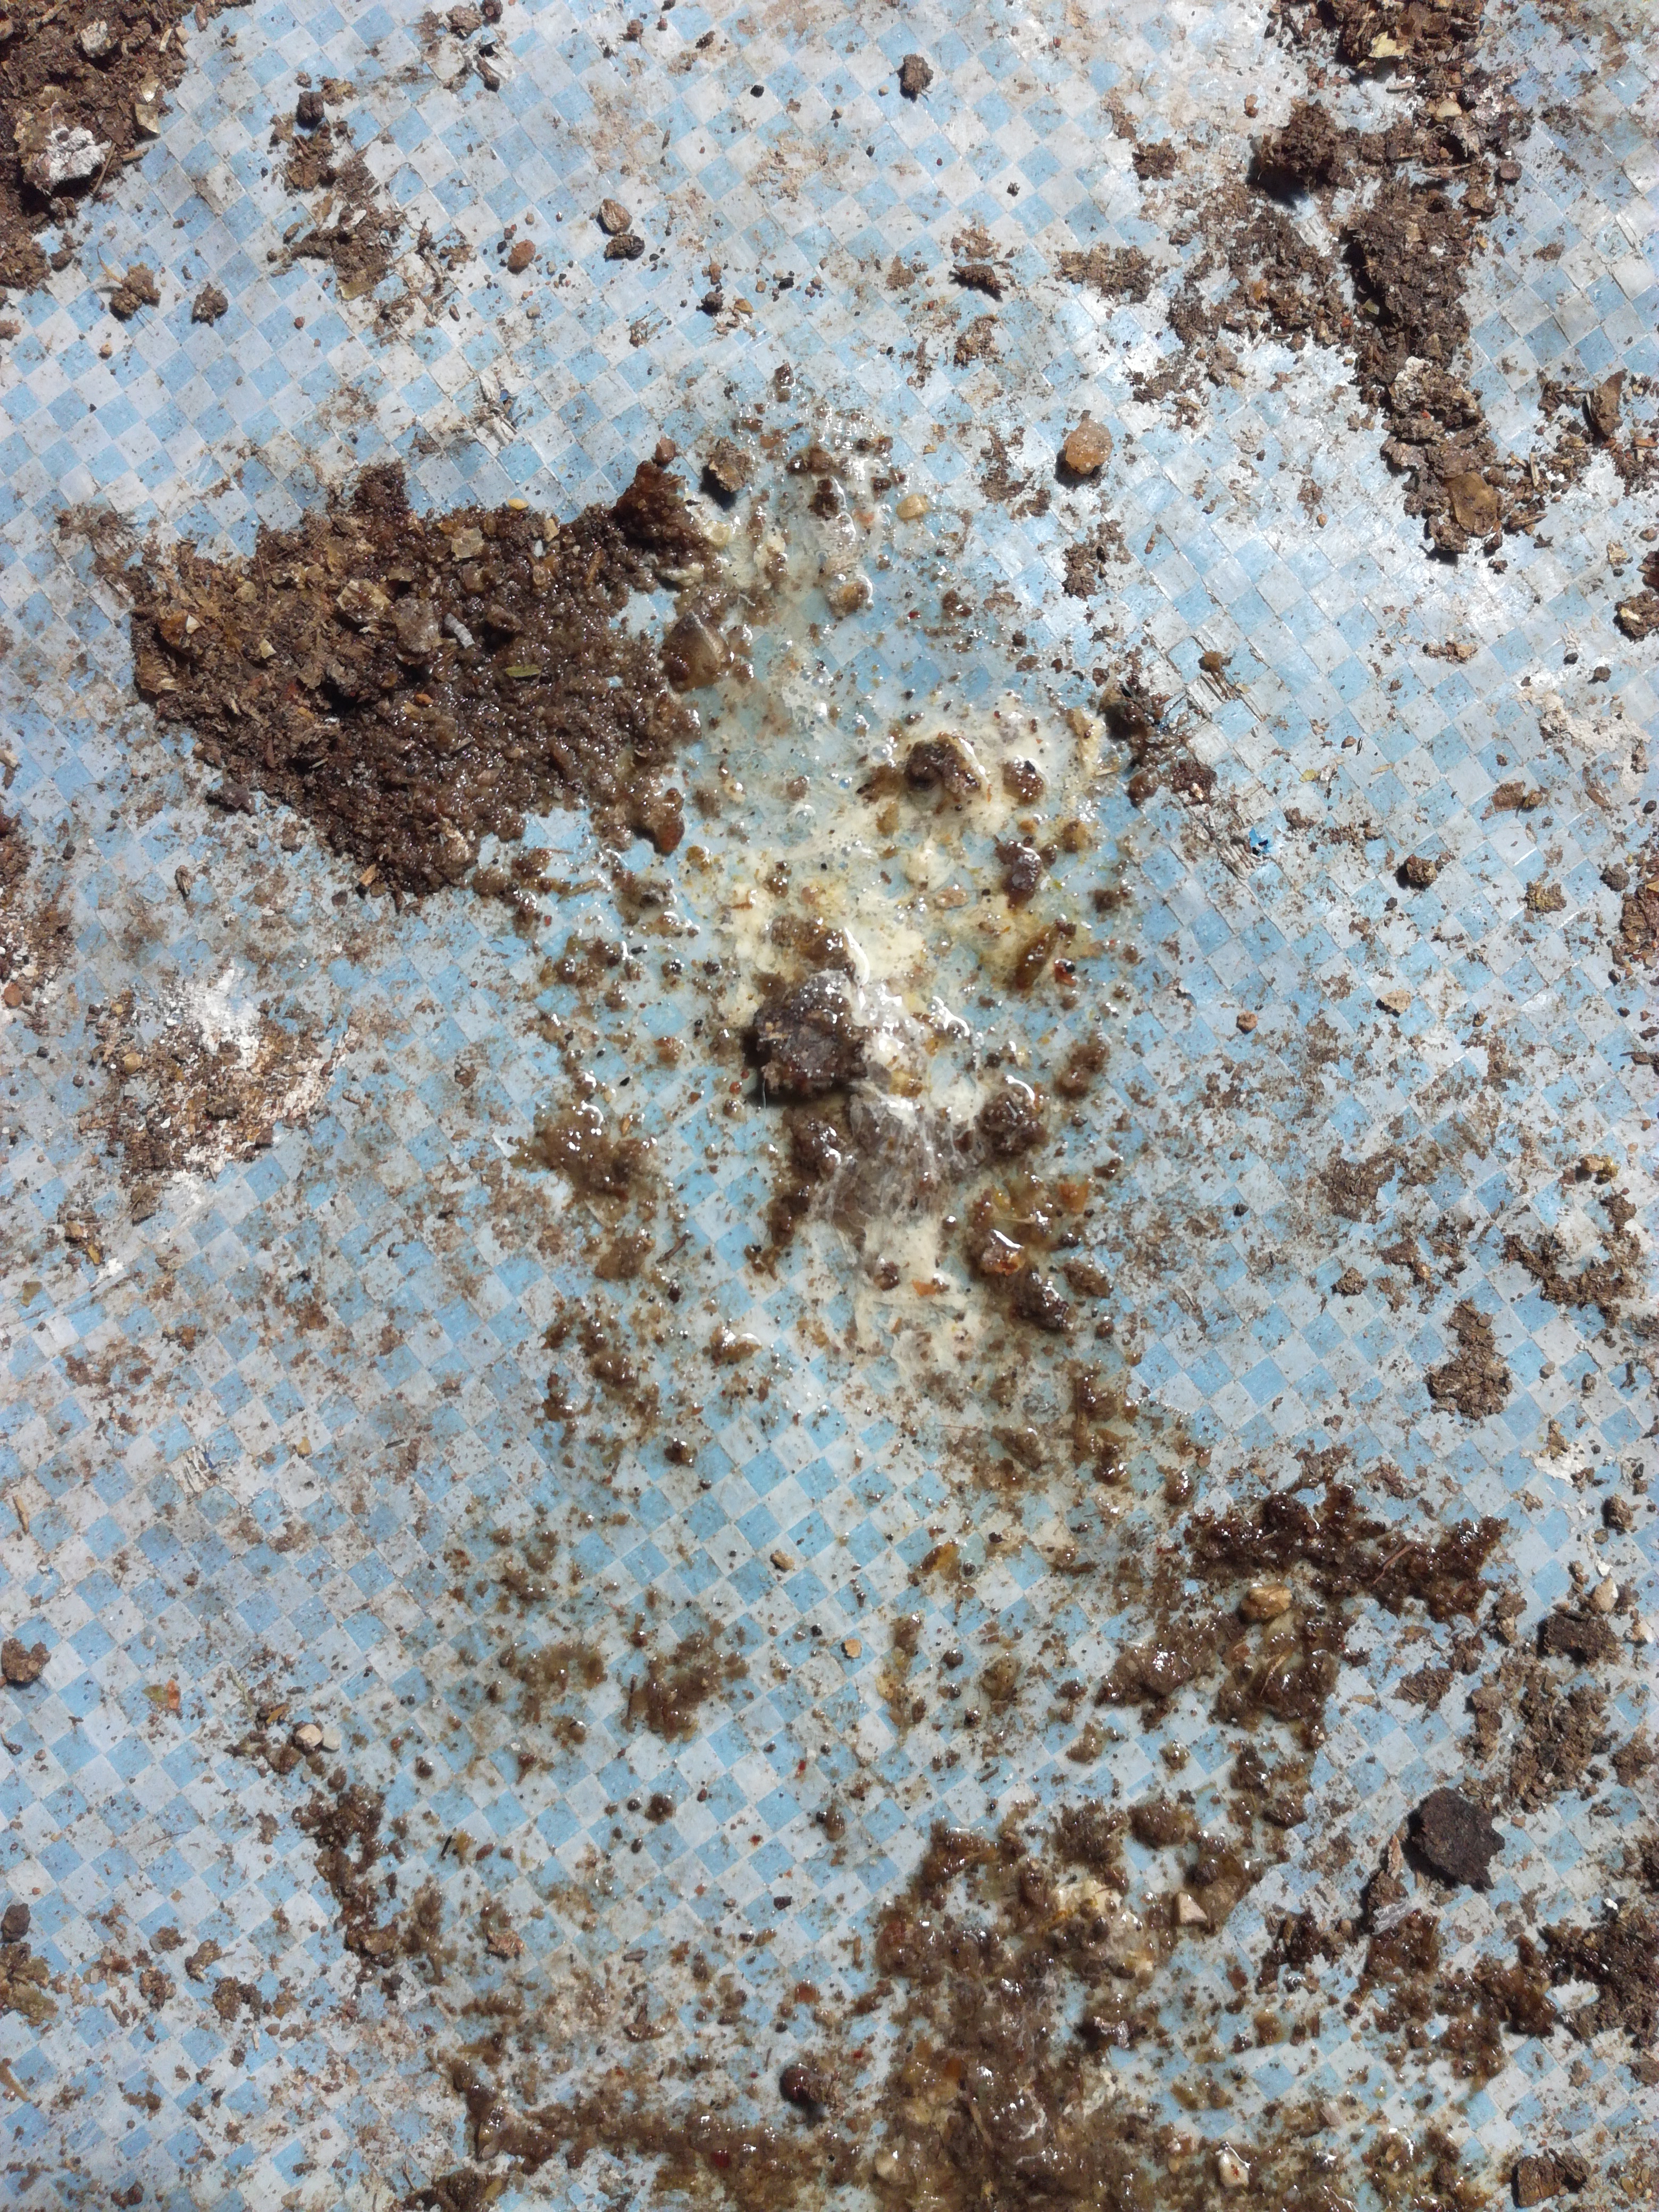
PCR-confirmed diagnosis: Salmonella